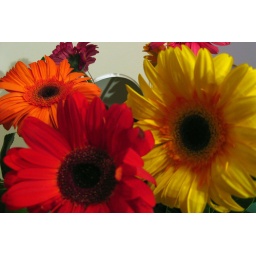
orange flower on the left in focus; foreground out of focus (that WAS my intention!)